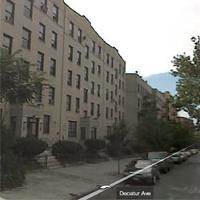
Weather: cloudy or overcast